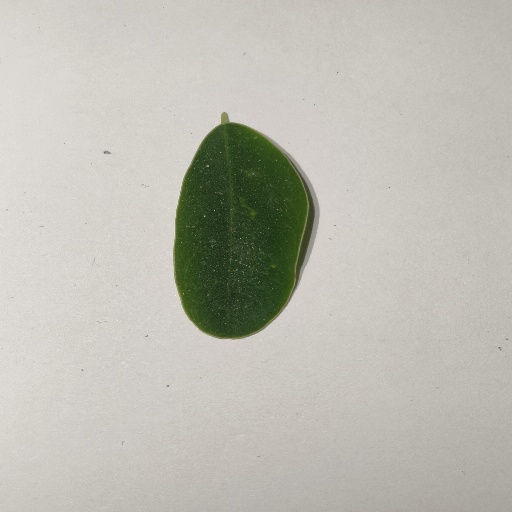
Species: Sojina
Leaf condition: Healthy Leaf